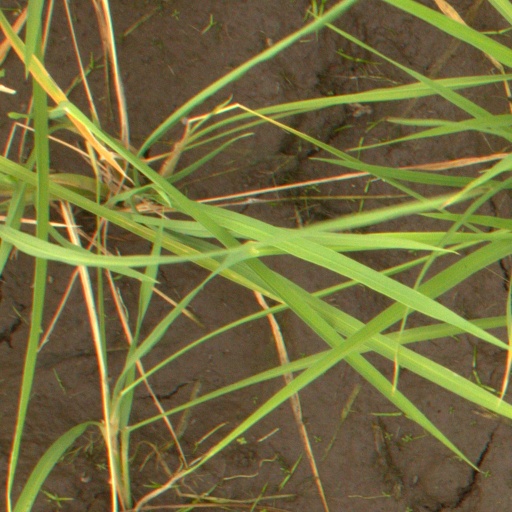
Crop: rice